Gurdwara

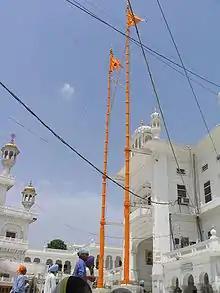
Nishan Sahib flags on poles at Harmandir Sahib, Amritsar.

A gurdwara or gurudwara is a place of assembly and worship in Sikhism, but its normal meaning is "place of guru" or "home of guru". Sikhs also refer to gurdwaras as "Gurdwara Sahib". People from all faiths and religions are welcomed in gurdwaras. Each gurdwara has a "Darbar Sahib" where the Guru Granth Sahib is placed on a (an elevated throne) in a prominent central position. Any congregant (sometimes with specialized training, in which case they are known by the term granthi) may recite, sing, and explain the verses from the Guru Granth Sahib, in the presence of the rest of the congregation.